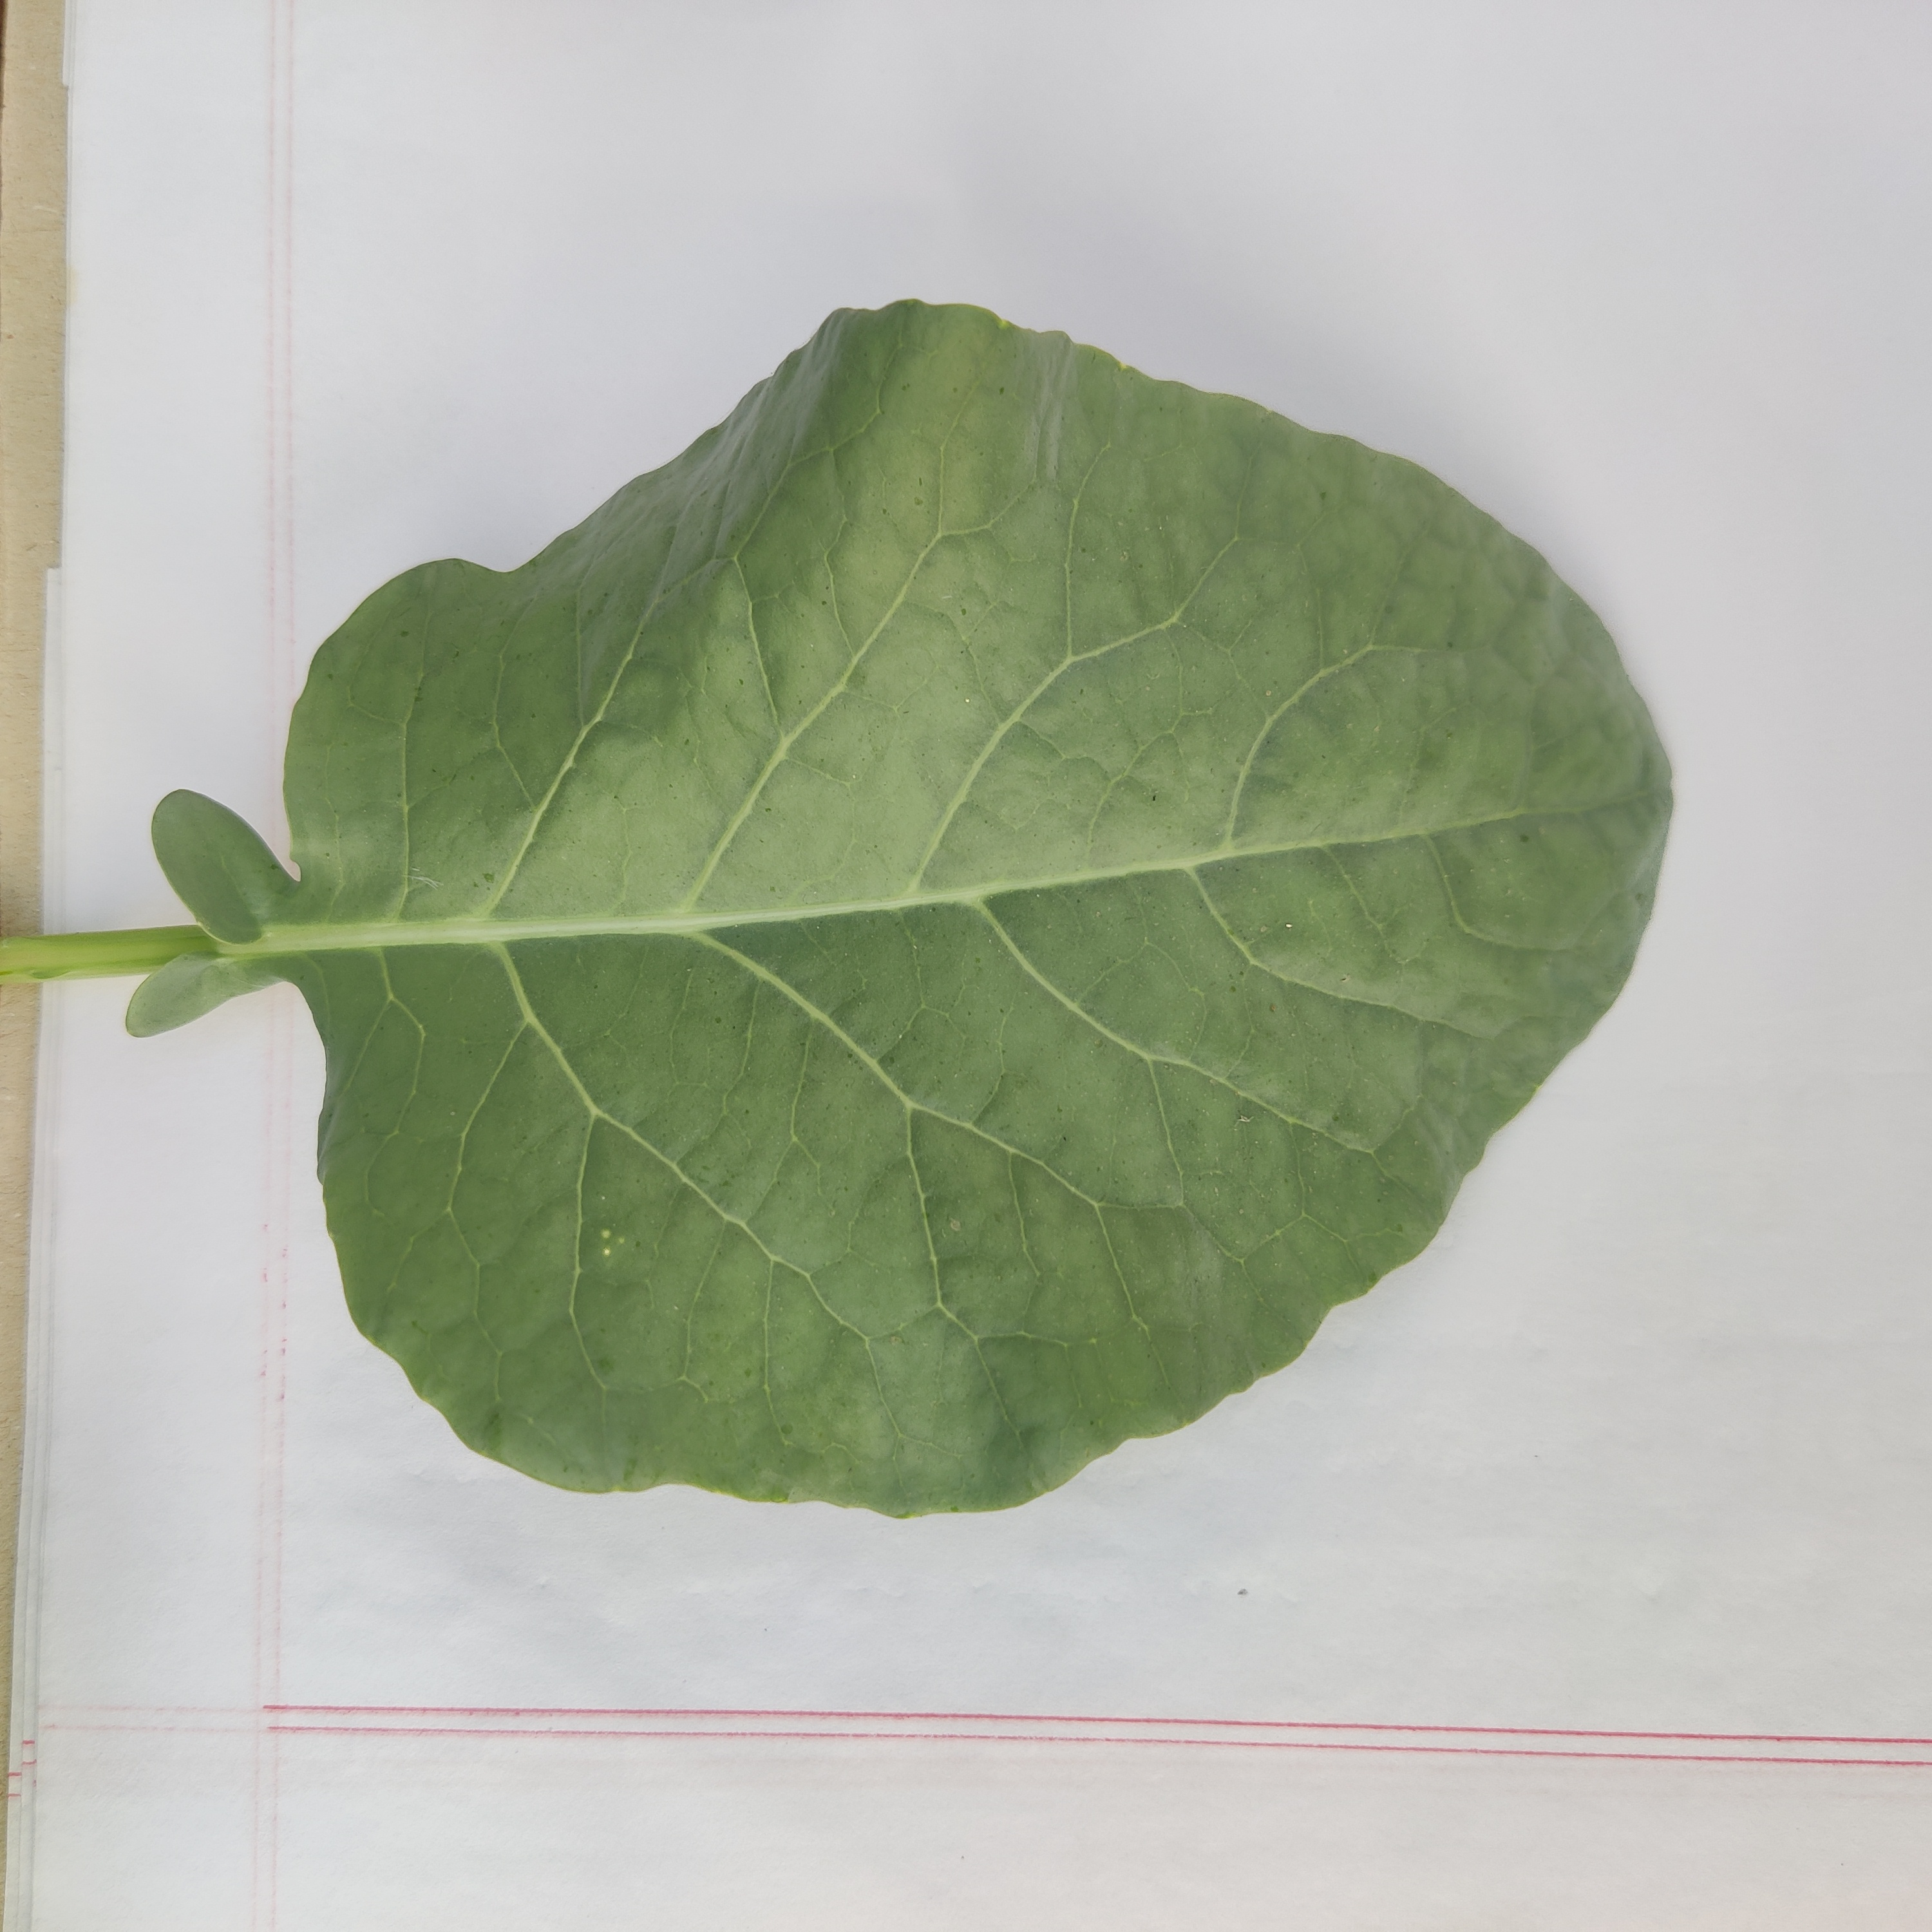
Label: Healthy